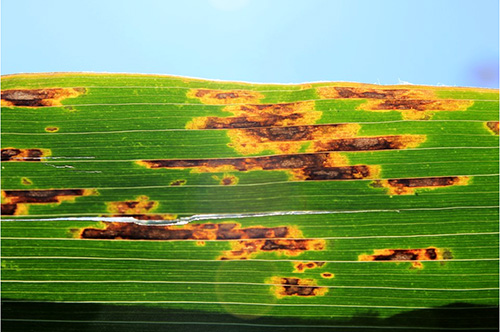
Plant: Corn
Disease: corn gray leaf spot